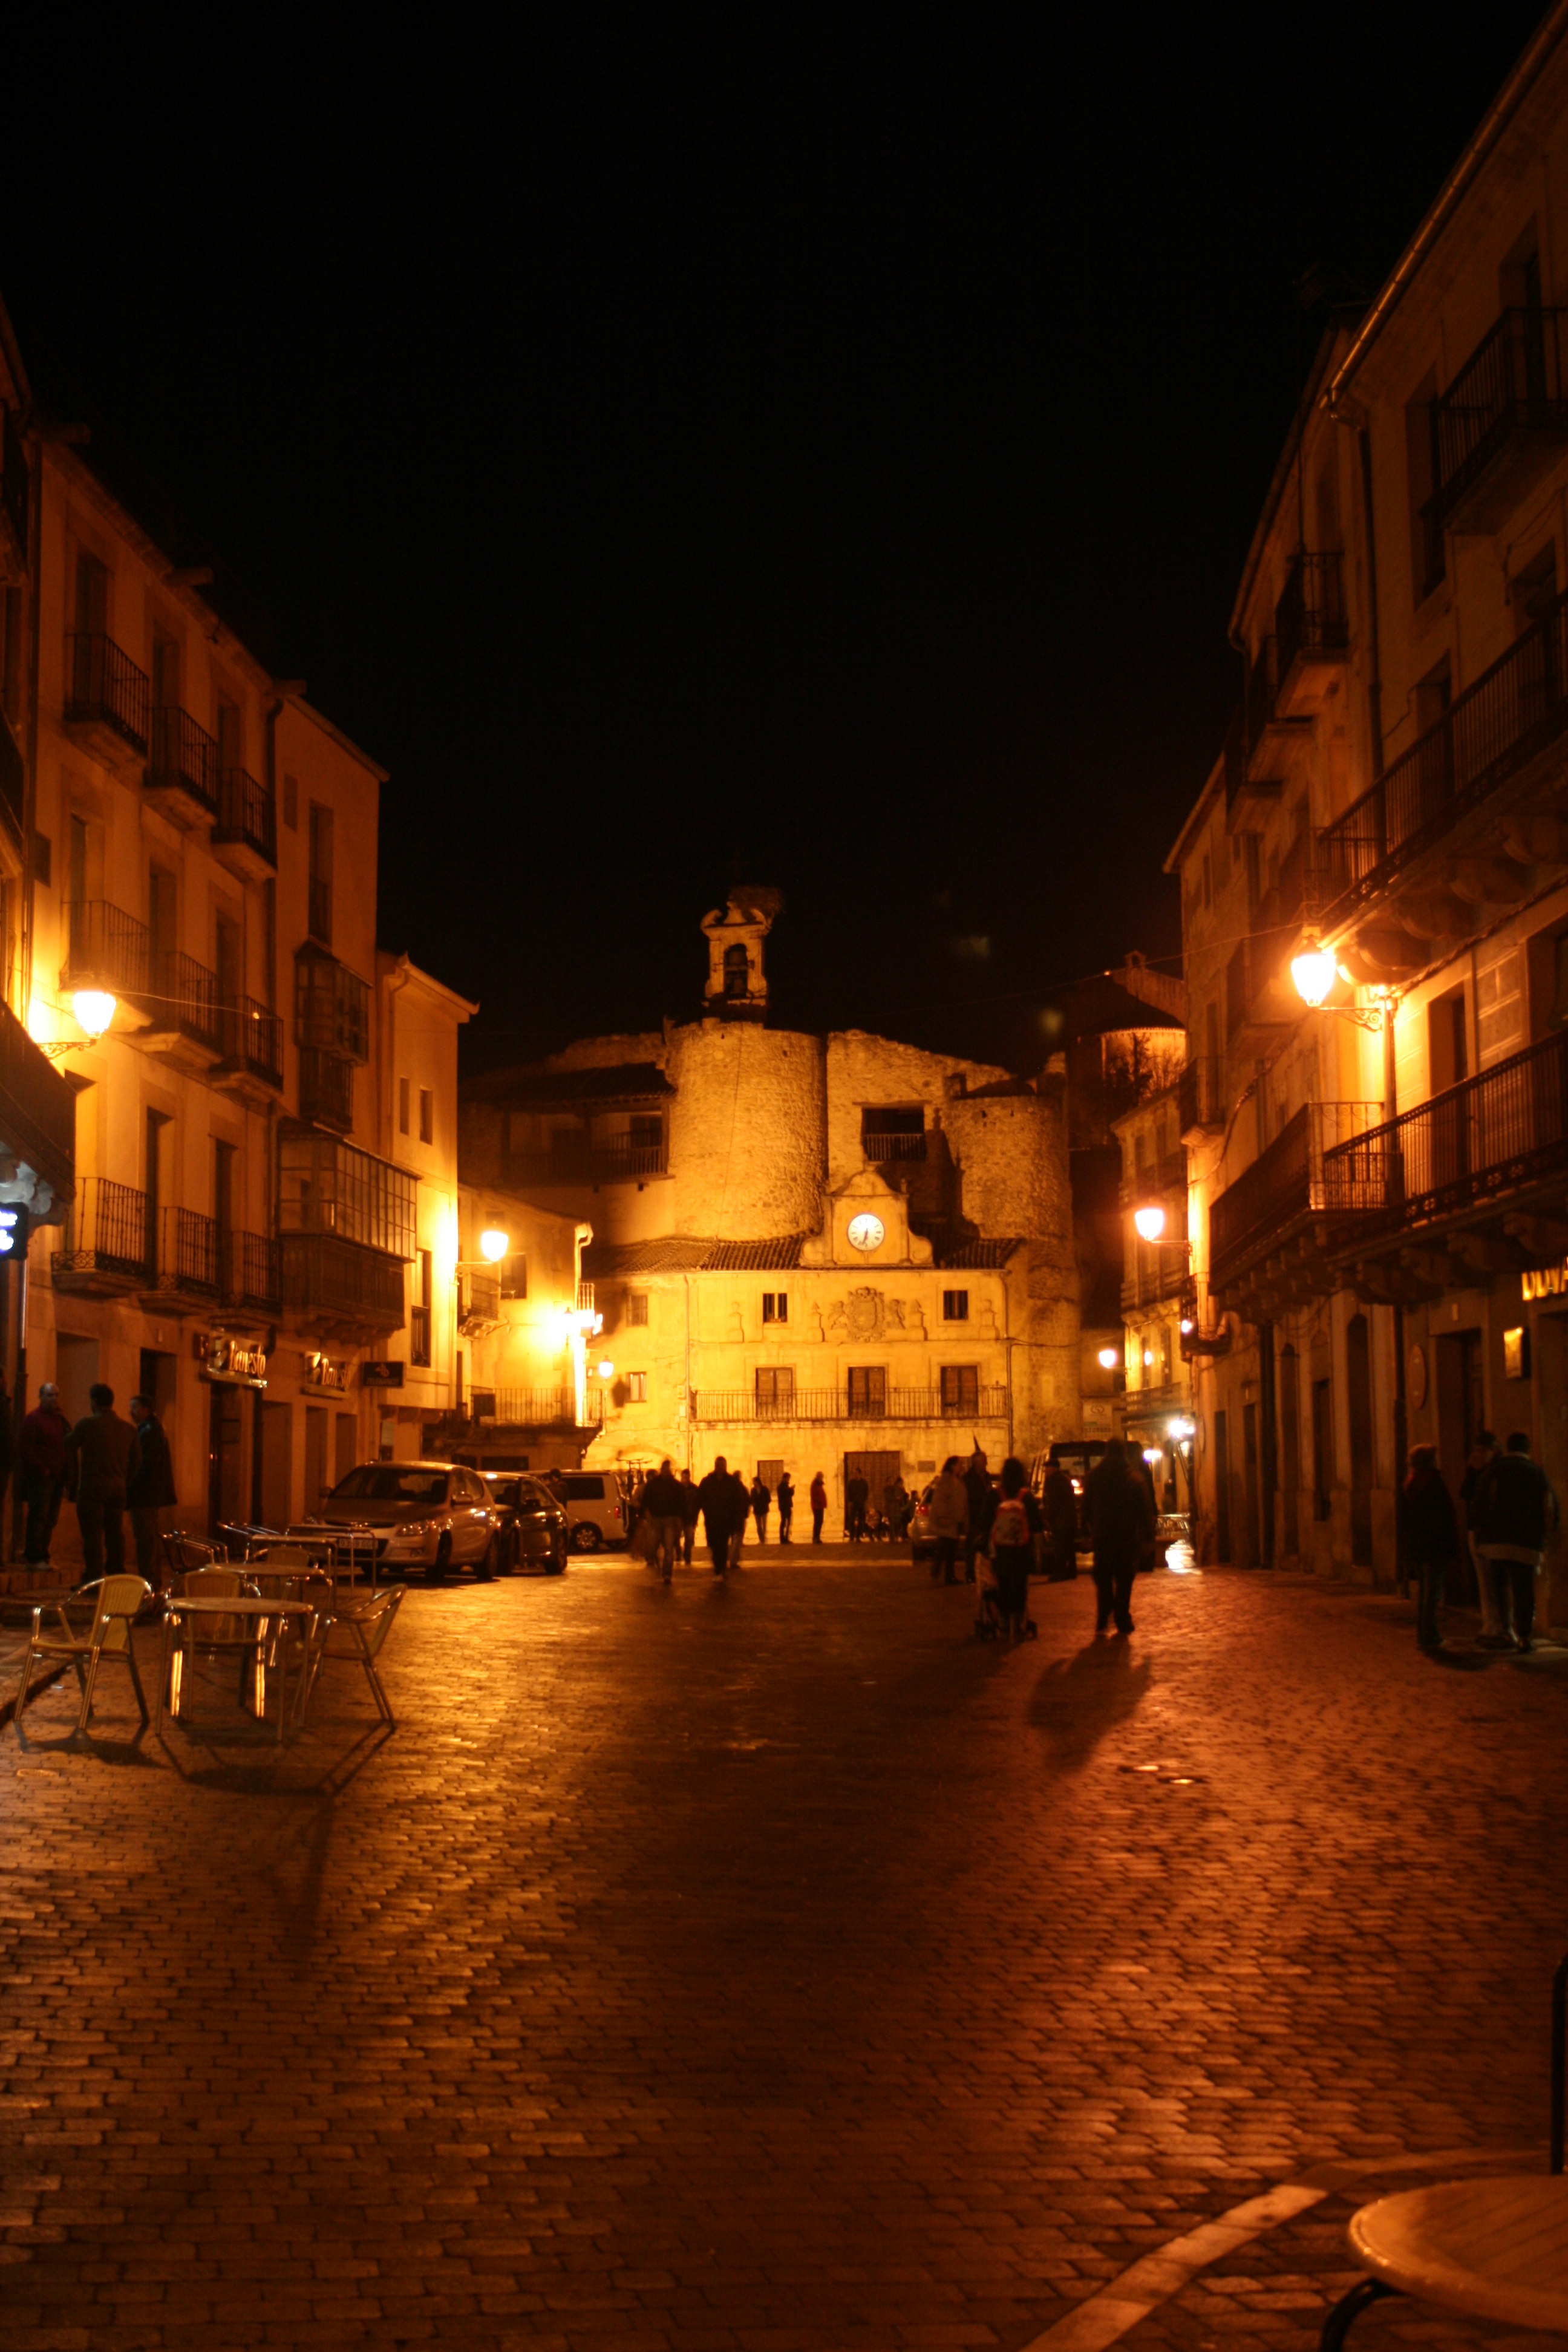
outdoor, light, road, street, night, house, town, alley, city, cityscape, dusk, europe, evening, darkness, church, street light, lighting, spain, infrastructure, castilla, segovia, neighbourhood, urban area, human settlement, sepulveda, duraton